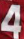
Number: 4